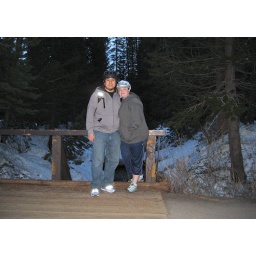
Quick shot over the small bridge crossing during our bike ride from the entrance.